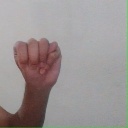
अक्षर: म